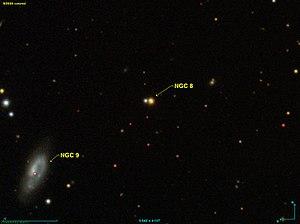
Image créée à l'aide du logiciel Aladin Sky Atlas du Centre de Données astronomiques de Strasbourg et des données de SDSS (Sloan Digital Sky Survey).
NGC 8 est une étoile double découverte en 1865 par l'astronome Otto Struve. Elle est jumelée avec NGC 9 à 2,7 minutes d'arc.